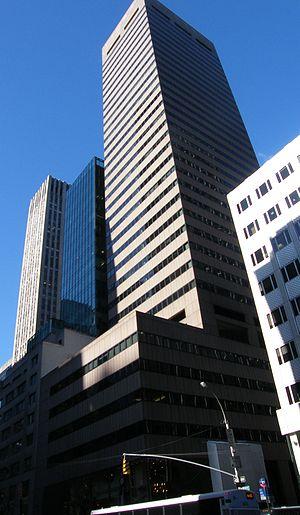
La Fondation Alavi est une organisation à but non lucratif basée aux États-Unis.